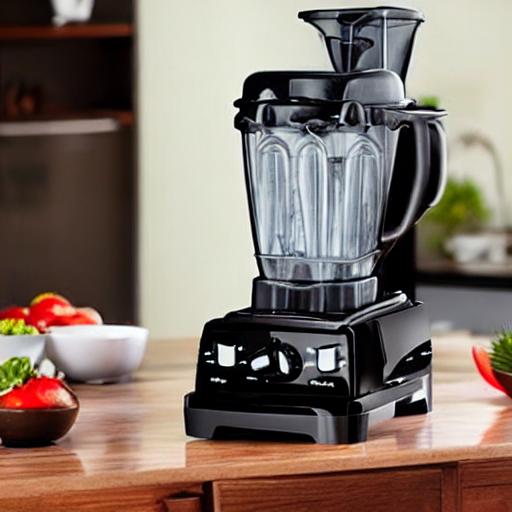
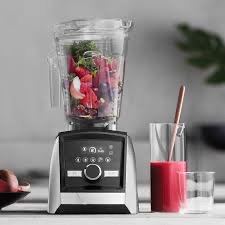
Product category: items_blender
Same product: no